N-105 National Highway

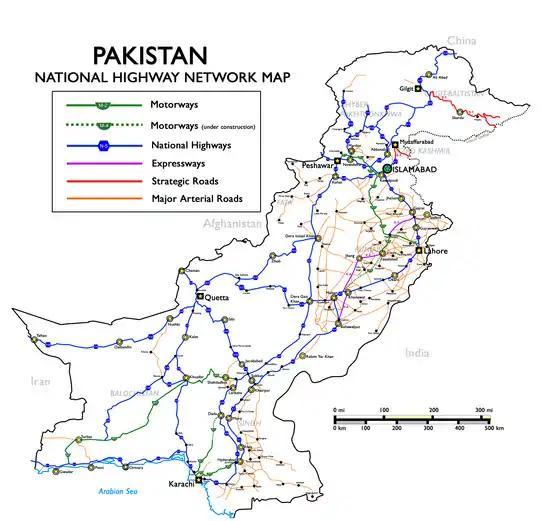
Map of National Highways of Pakistan

The National Highway 105 or the N-105 is one of Pakistan National Highway running from Larkana to the town of Lakhi via Naudero in Sindh province of Pakistan. Its total length is 61 km, the highway is maintained and operated by Pakistan's National Highway Authority.